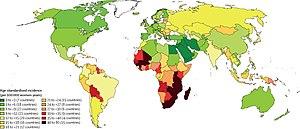
Nombre de nouveau cancer apparaissant chaque année dans chaque pays du monde
Le cancer du col utérin est un cancer invasif qui se développe à partir de l'épithélium malpighien du col de l'utérus. Le cancer du col de l'utérus ne se développe que très lentement mais dans une immense majorité des cas après une infection persistante par un papillomavirus humain oncogène, un virus sexuellement transmissible. Ce virus ayant un tropisme pour les épithéliums malpighiens. Parmi les plus de 200 types d'HPV connus seul 12 sont oncogènes.